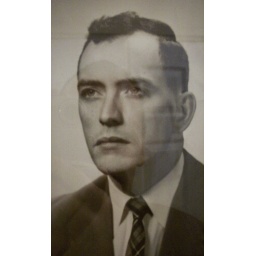
James Joseph Norton II (1929- ) circa 1950.Notes:Photograph was behind glass on a wall in the hallway.Source:James Joseph Norton II (1929- ) archive